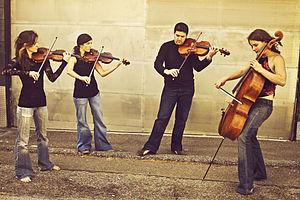
Un quatuor à cordes est, en musique classique, un ensemble musical composé de quatre instruments à cordes — généralement deux violons, un alto et un violoncelle. Le quatuor à cordes est une formation majeure de la musique de chambre : parmi les nombreuses combinaisons possibles — depuis le duo au dixtuor — le quatuor est, avec le trio piano, violon, violoncelle, la formation dont le répertoire est le plus étendu.